Palisades Interstate Parkway

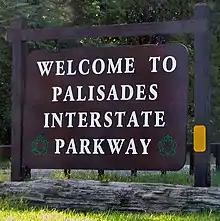
Welcome sign at the parkway's northern terminus in Orange County

The mainline of the parkway is designated as Route 445 in New Jersey and NY 987C in New York. The latter is one of New York's reference routes. A spur connecting the parkway to US 9W in Fort Lee, New Jersey, is designated Route 445S. All three designations are unsigned and used only for inventory purposes. The parkway is owned and maintained by the Palisades Interstate Park Commission but occasional maintenance is performed by the New Jersey and New York state departments of transportation. Commercial vehicles are prohibited on the entire length of the Palisades Interstate Parkway. The speed limit on the highway used to be south of the New York State Thruway and north of it. As of October 2018, it is 55 mph for the entire length.